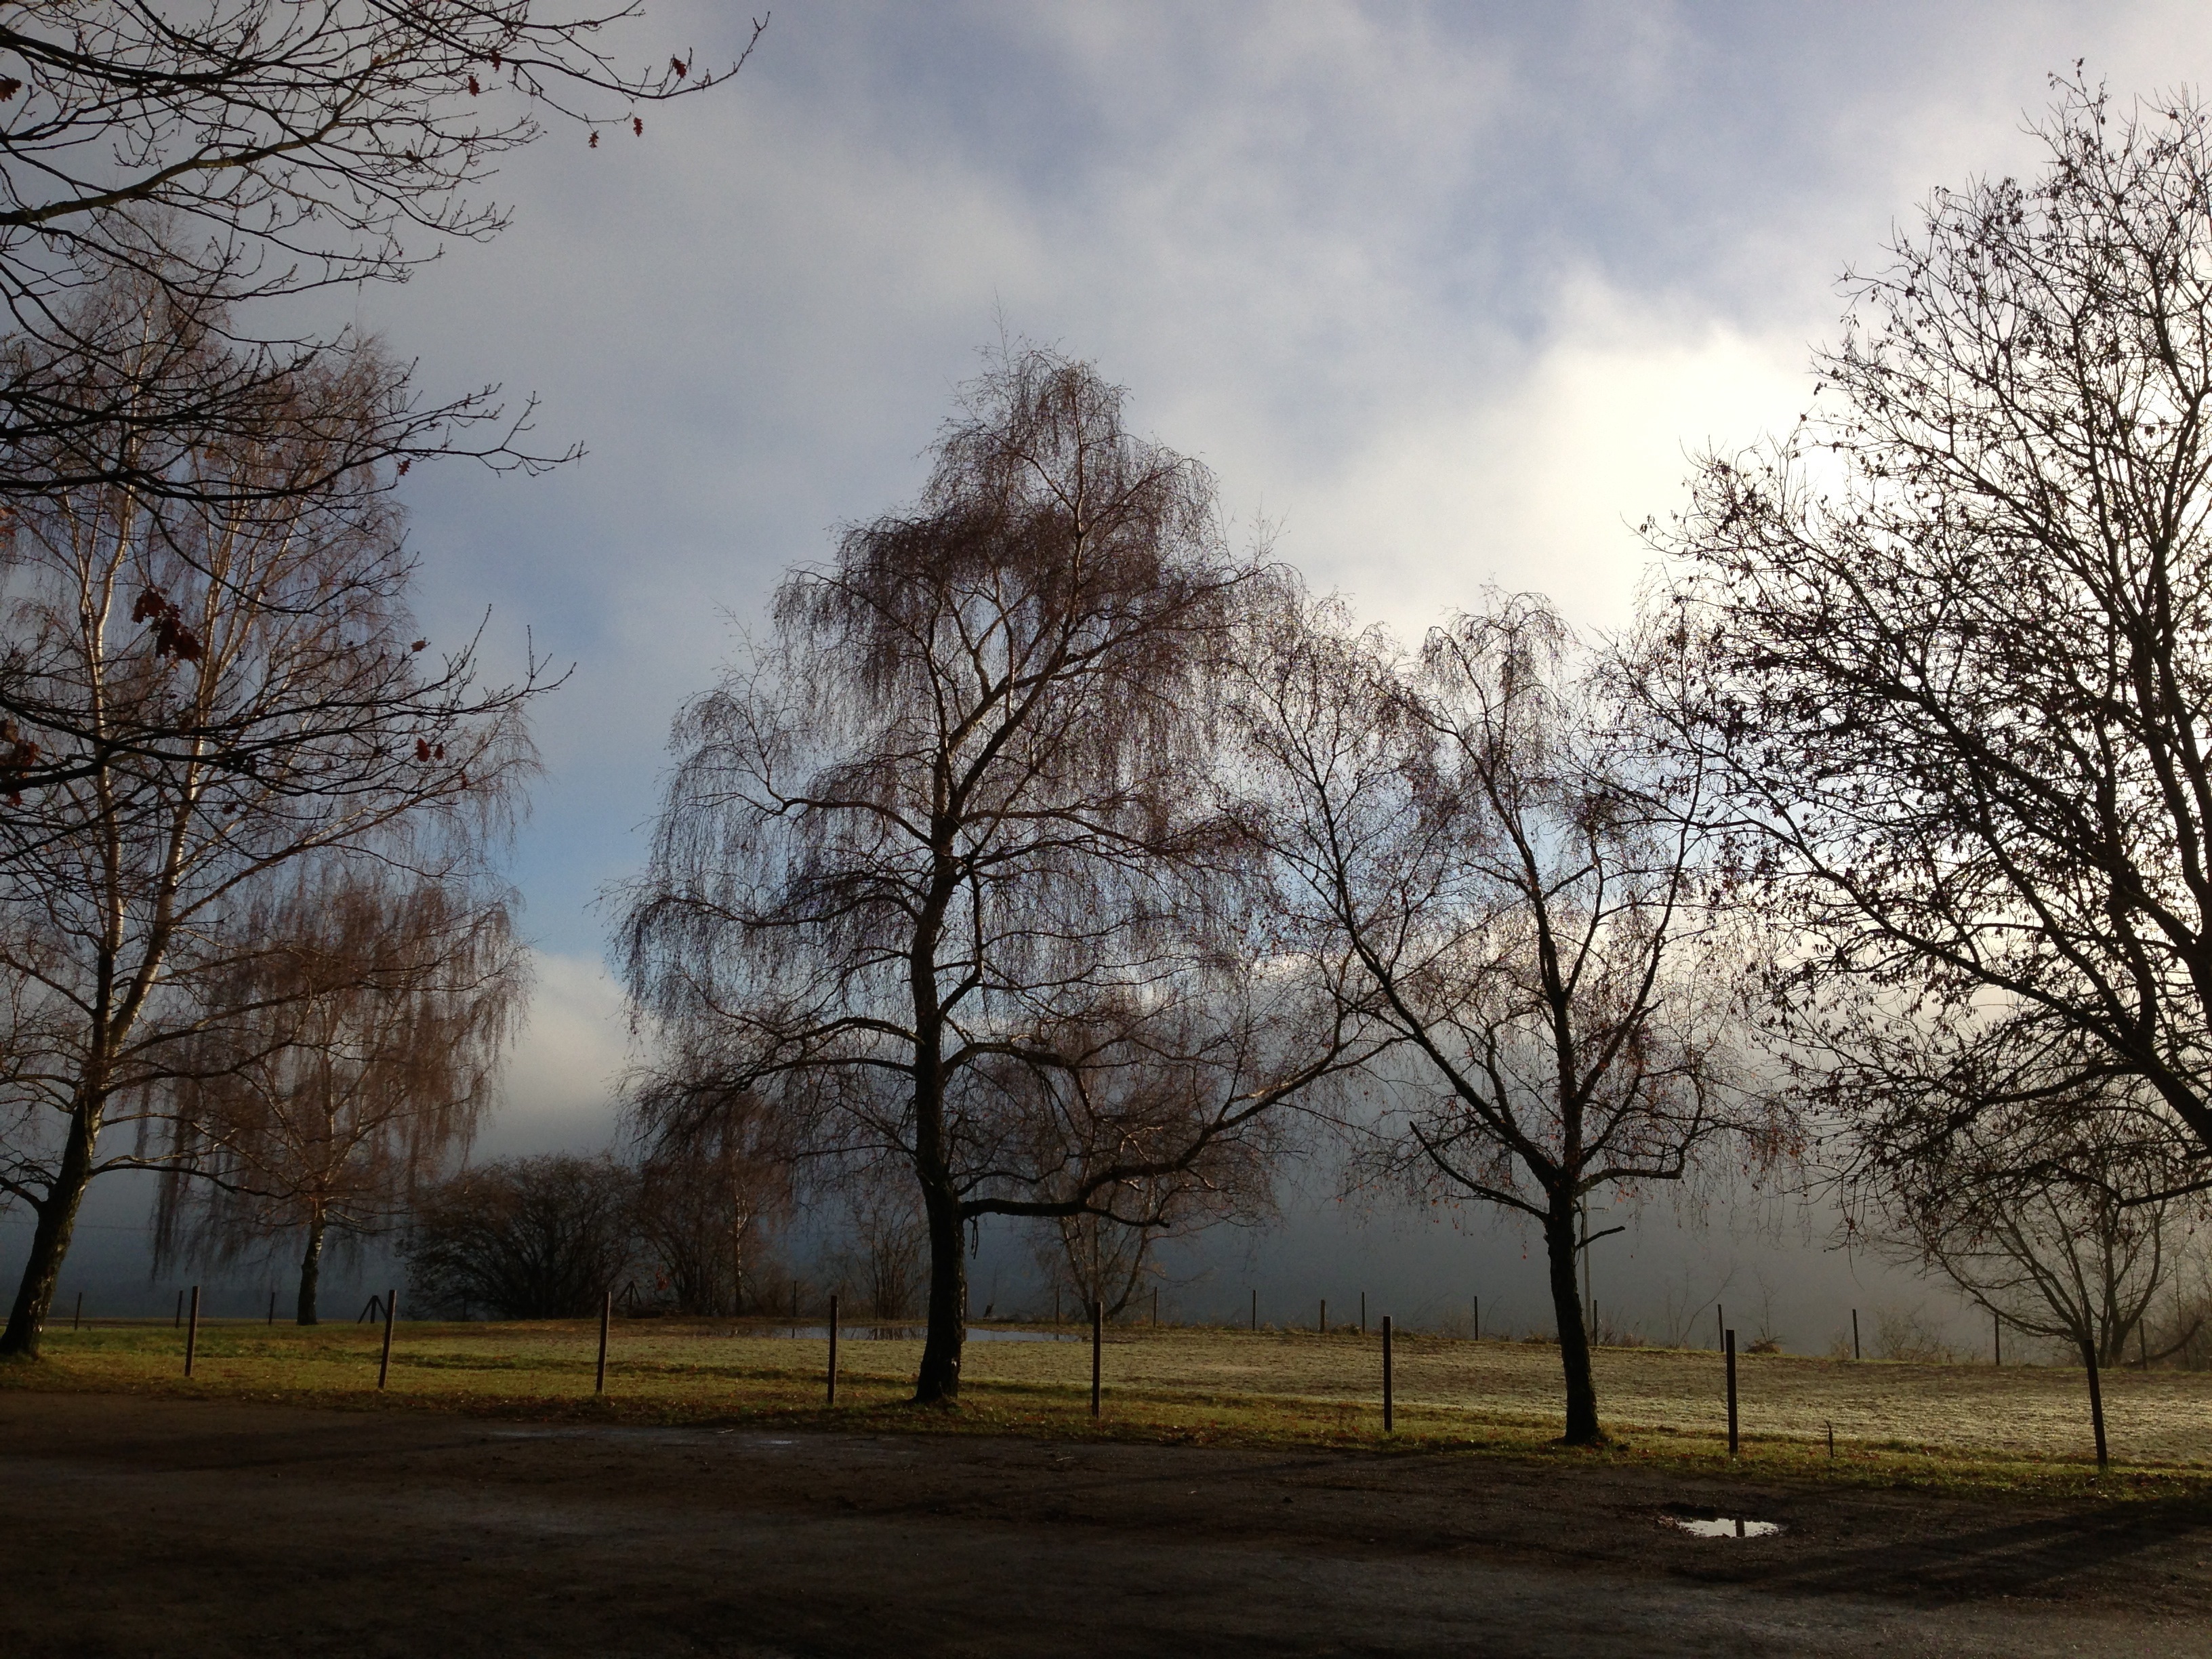
landscape, tree, nature, forest, grass, branch, winter, cloud, plant, sky, sunset, road, mist, sunlight, morning, flower, dawn, dusk, evening, autumn, park, season, trees, clouds, back light, rural area, atmospheric phenomenon, woody plant